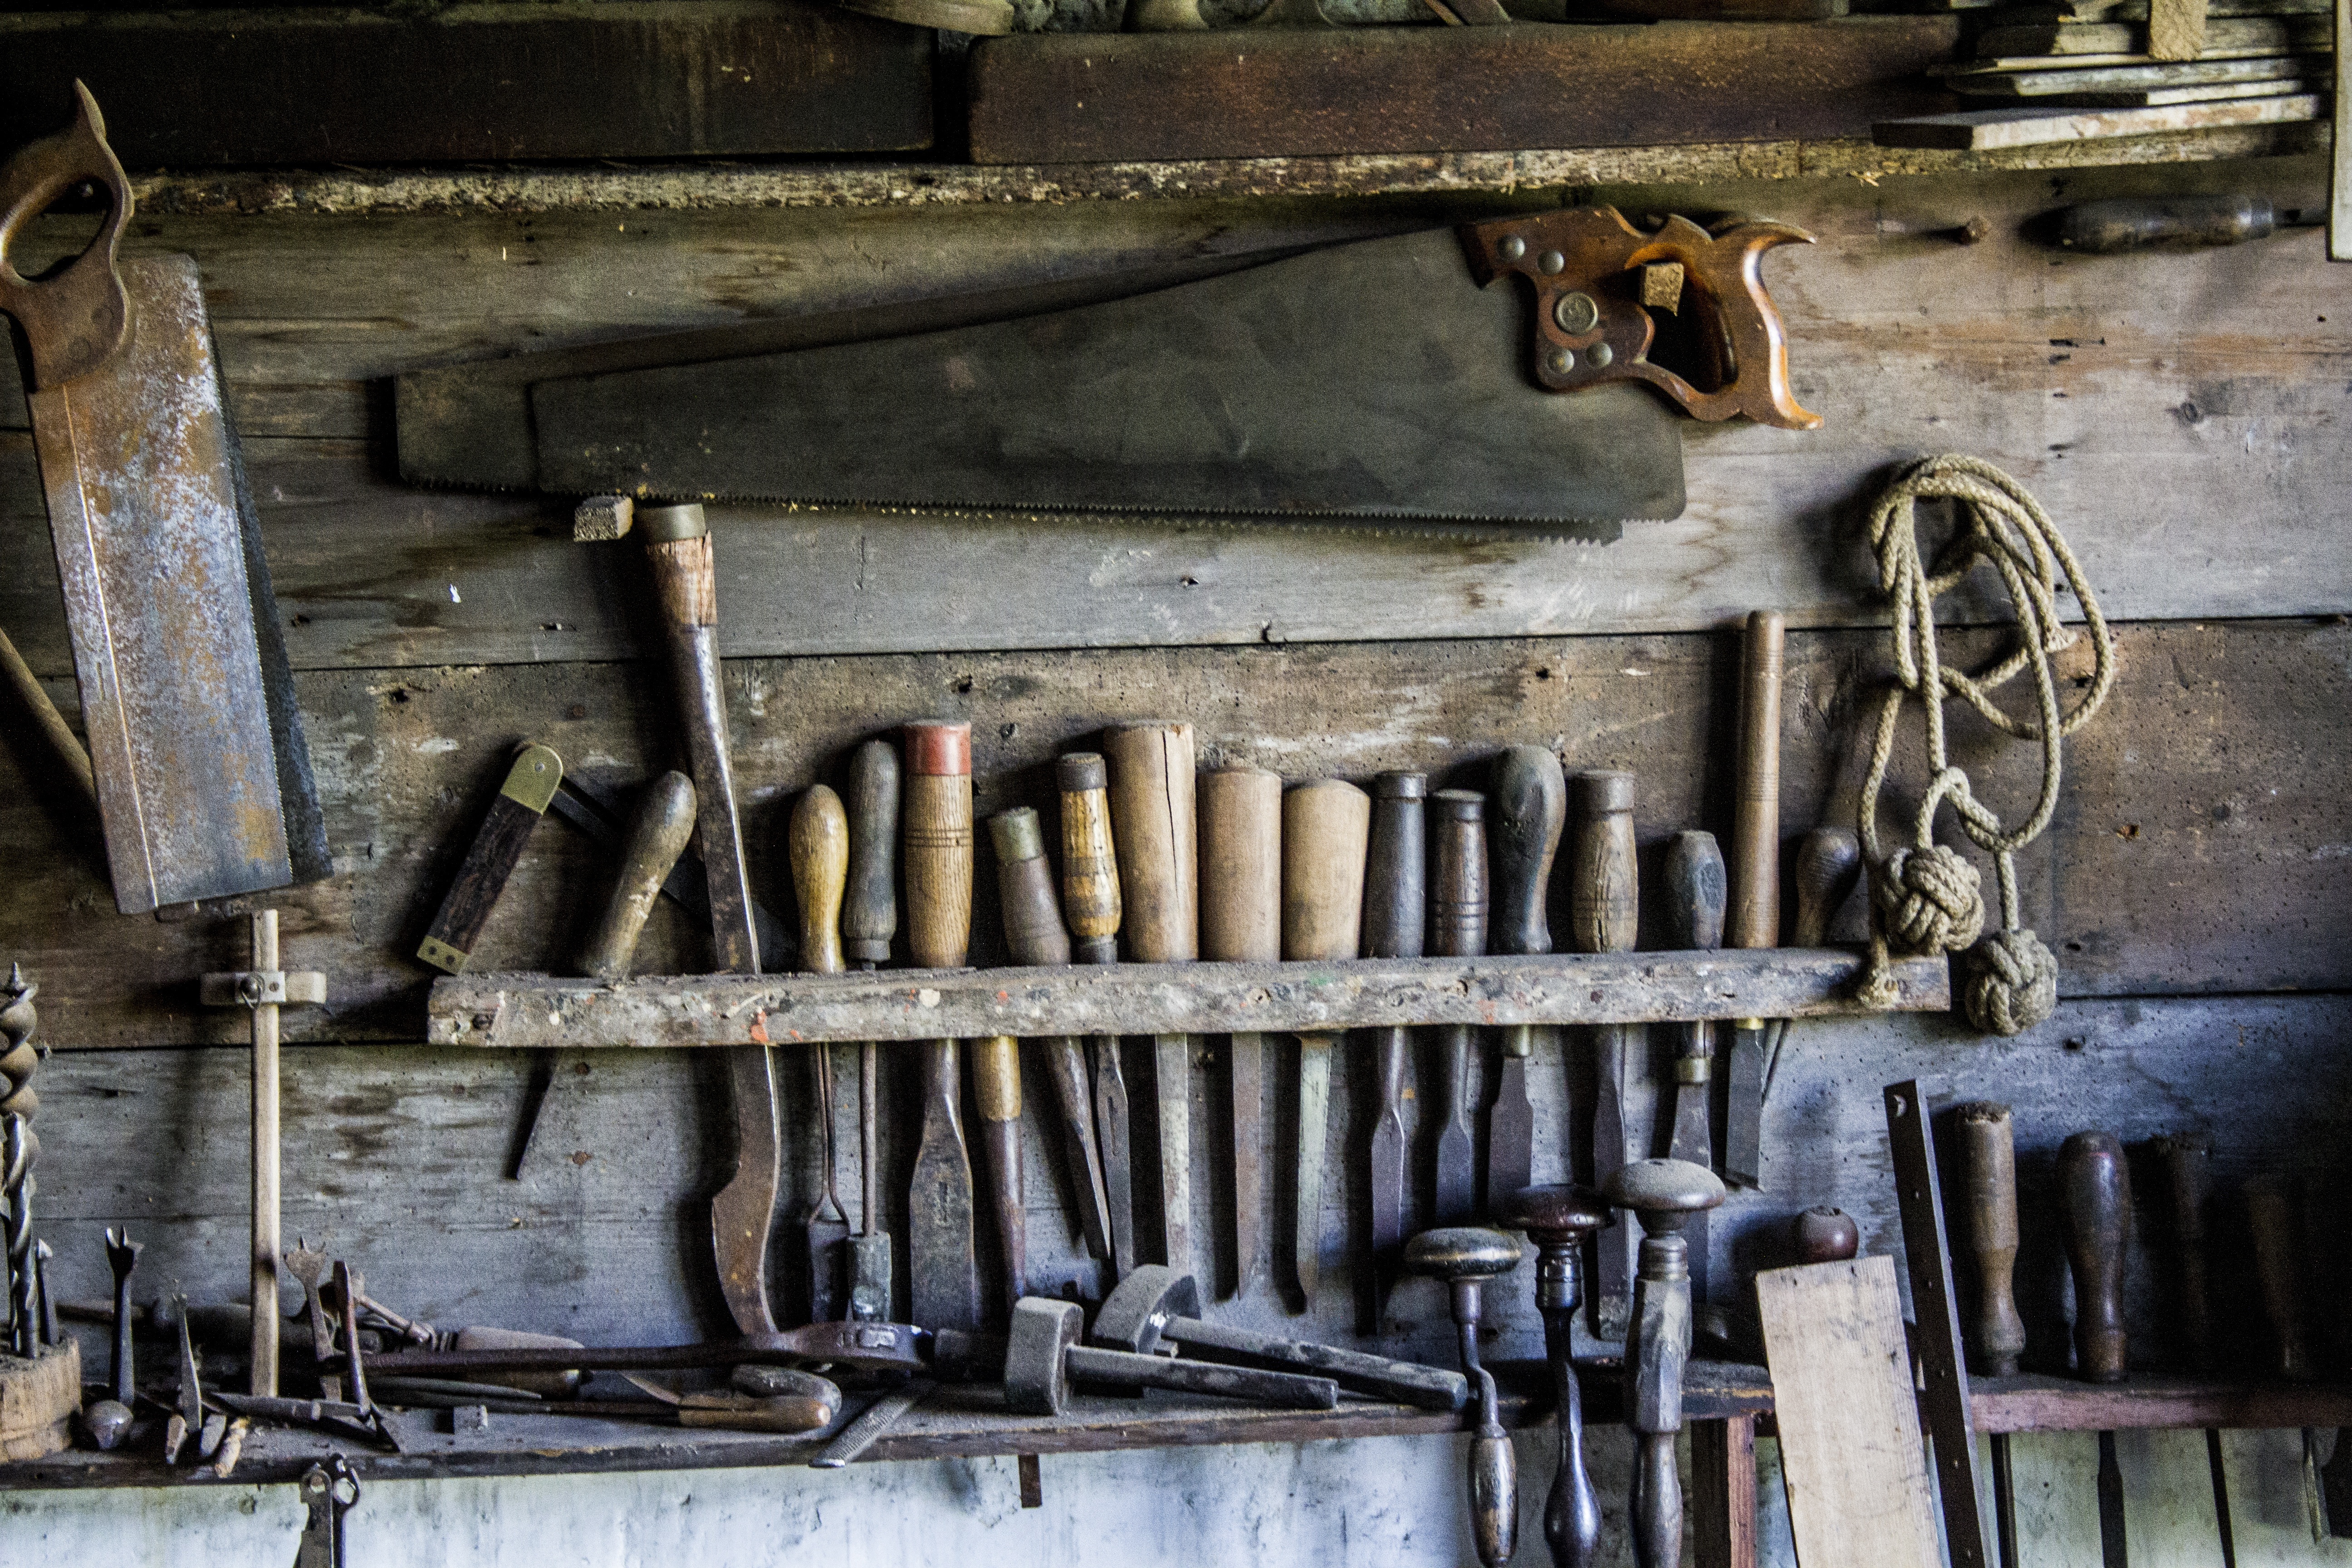
rope, wood, vintage, antique, retro, old, rustic, workshop, equipment, factory, industry, set, saw, woodworking, tools, chisel, ancient history